Land of Uz

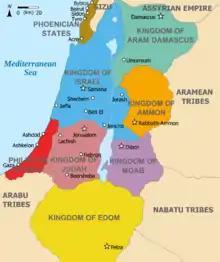
Uz has often been identified as either Aram in modern-day Syria (teal) or Edom in modern-day Jordan (yellow).

The land of Uz ( – "ʾereṣ-ʿŪṣ") is a location mentioned in the Hebrew Bible, most prominently in the Book of Job, which begins, "There was a man in the land of Uz, whose name was Job".